Answer in natural language. Considering the relative positions, is framed landscape painting with airship (marked C) above or below blue colour bed (marked A)? Choose between the following options: above or below
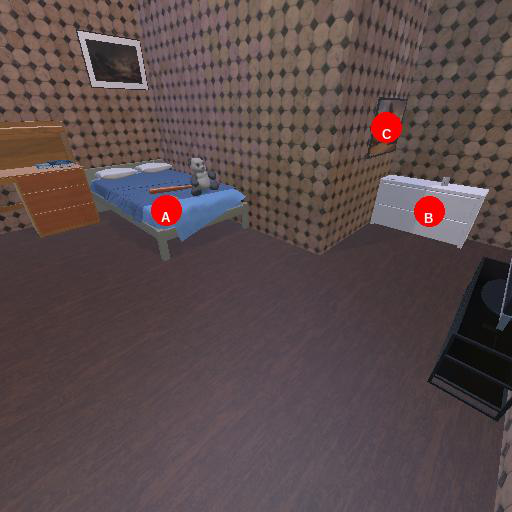
<answer>below</answer>